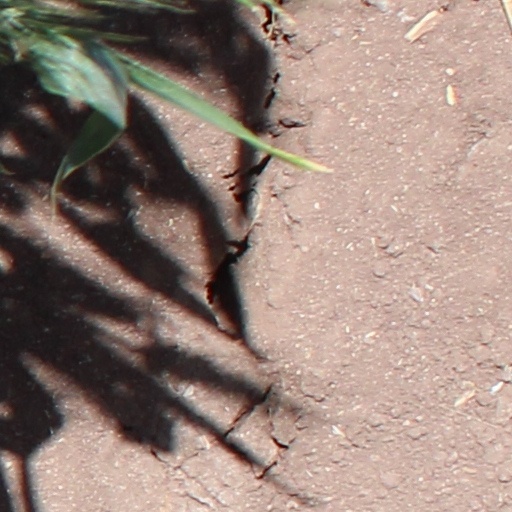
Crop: wheat